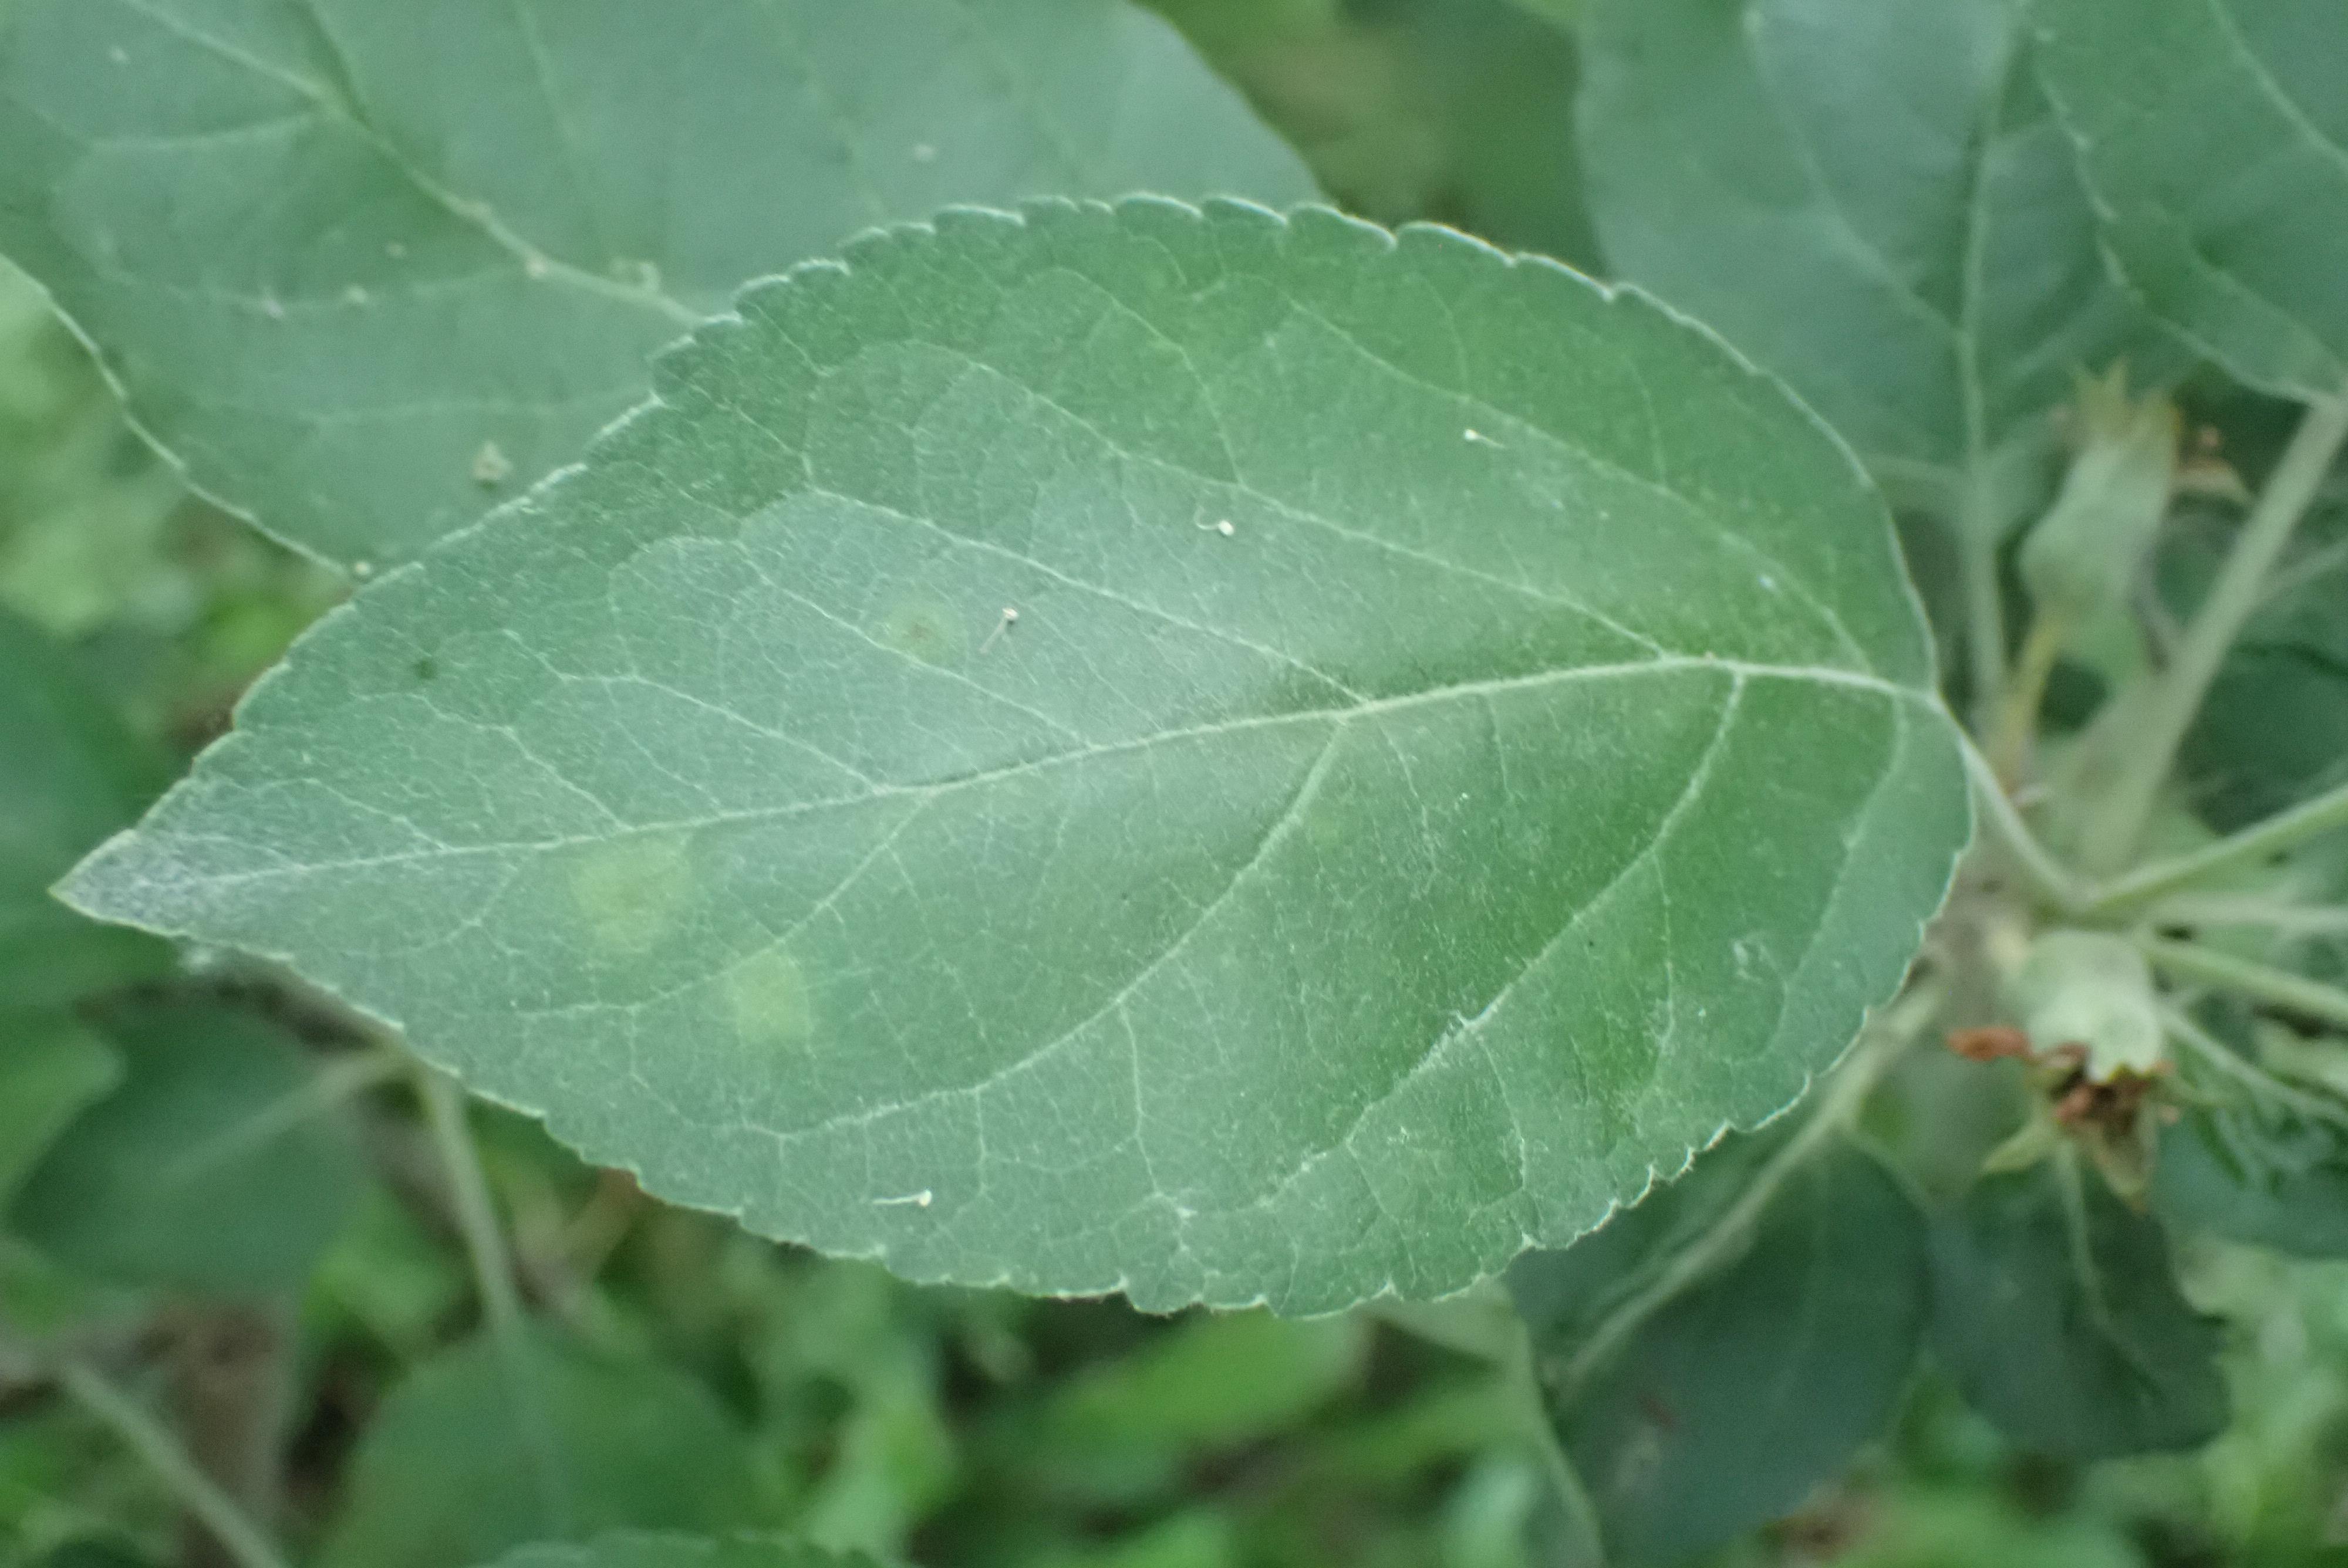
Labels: scab